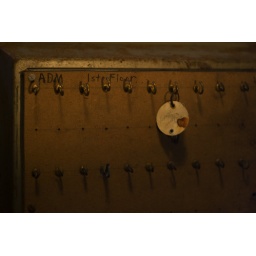
A home for boys in the Gentilly neighborhood, abandoned since Hurricane Katrina devastated it in 2005. New Orleans, LA